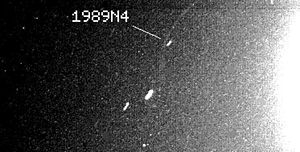
Galatea (måne)
Galatea er en af planeten Neptuns måner: Den blev opdaget den 28. juli 1989 ud fra billeder taget af rumsonden Voyager 2, og fik lige efter opdagelsen den midlertidige betegnelse S/1989 N 4. Senere har den Internationale Astronomiske Union vedtaget at opkalde den efter nereiden Galathea fra den græske mytologi. Månen Galatea kendes desuden også under betegnelsen Neptun VI.